White Palace (Marghazar)

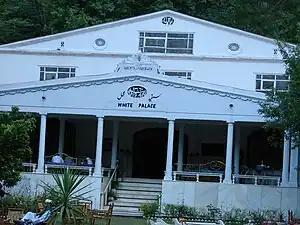
Sufid Mahal Marghazar

The White Palace of Marghazar was built in 1940 by the first king of Swat, Miangul Abdul Wadud (Badshah Sahib) in the small town of Marghazar situated at about 13 kilometers away from Saidu Sharif. The name was given to the palace as it was built of white marble. The name has been changed 3 times first it was named Swati Palace and then Motti Palace and then White Palace. The palace now serves as a hotel. The White Palace at Marghazar was the summer residence of the Wali of Swat, Miangul Jehanzeb. Located at 7,136 feet above sea level on Marghazar Hill, it was later converted into a tourist resort.